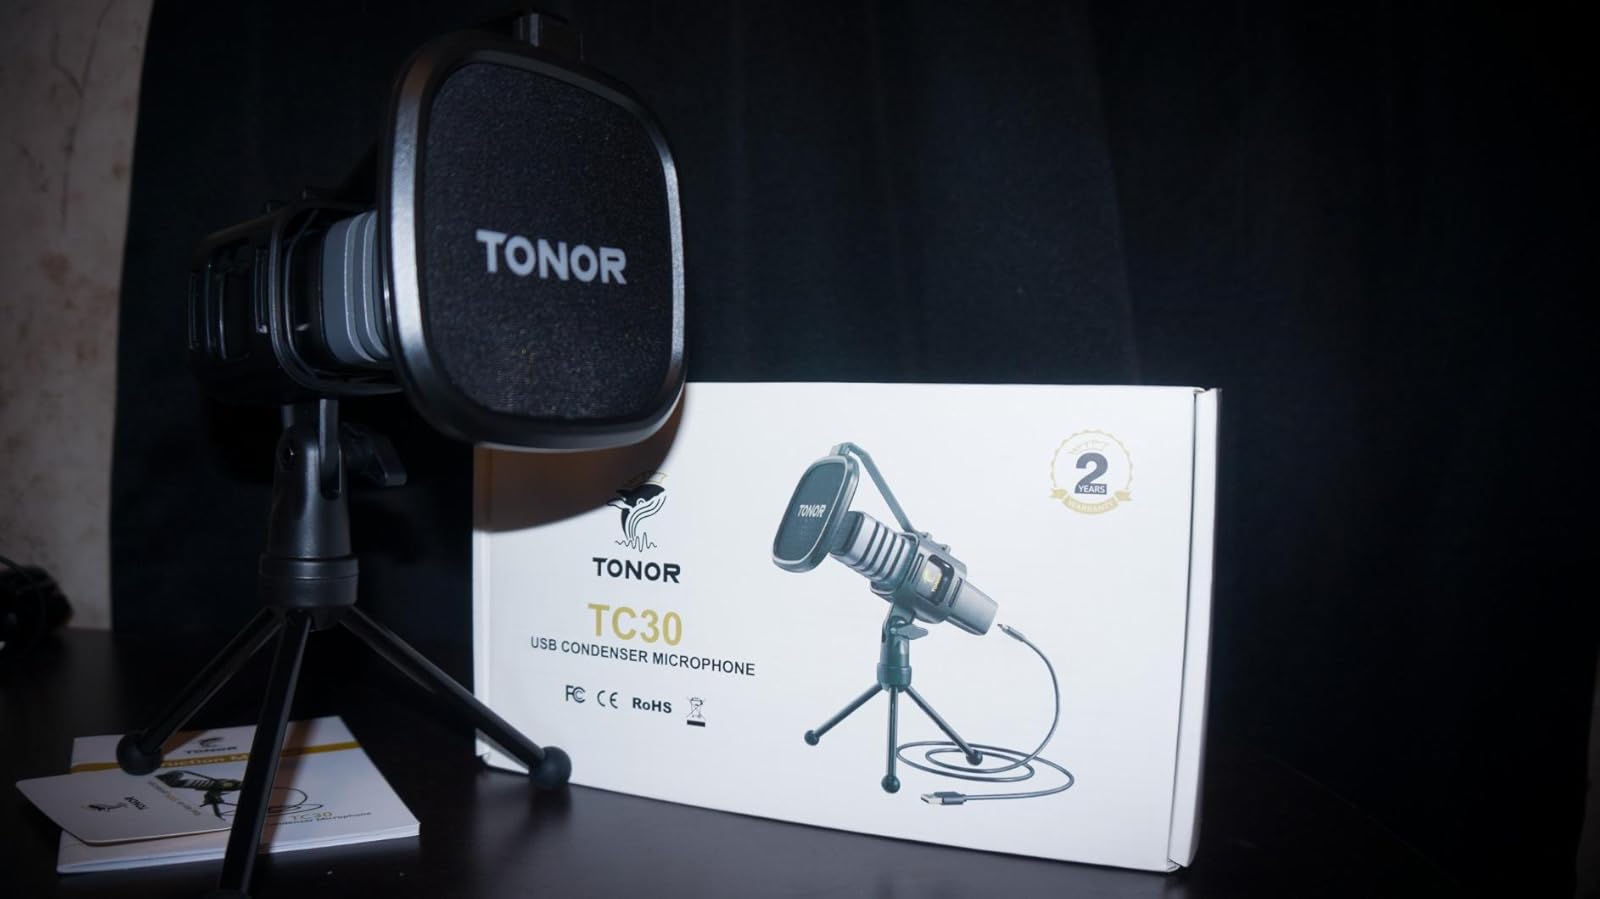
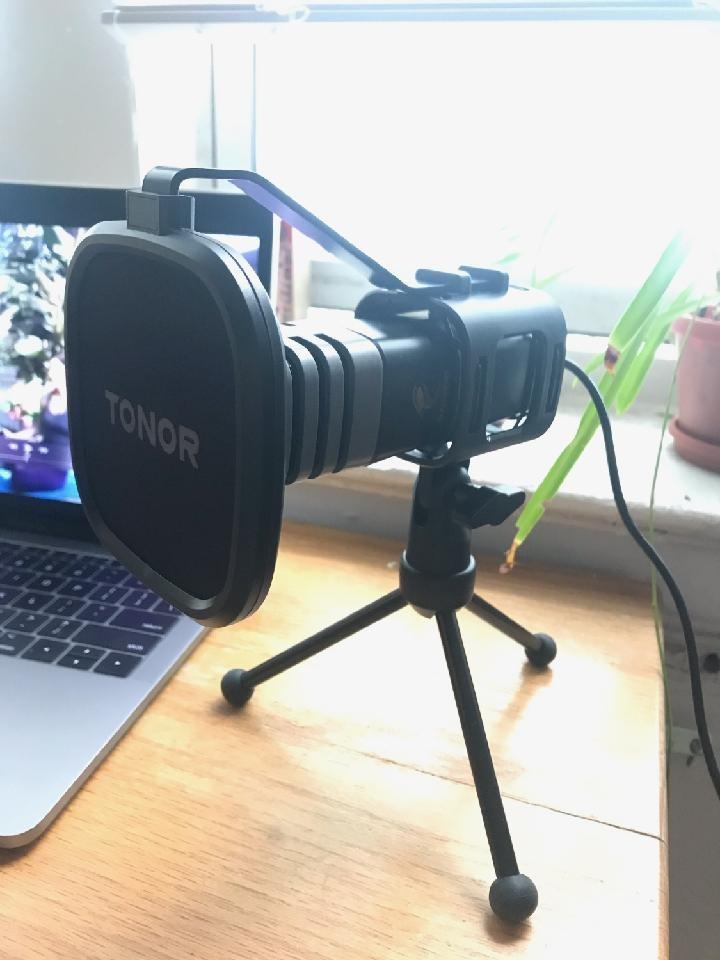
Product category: microphone
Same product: yes